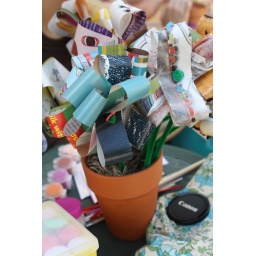
I made these from a pattern found in a magazine. They're paper flowers made from magazine ads!